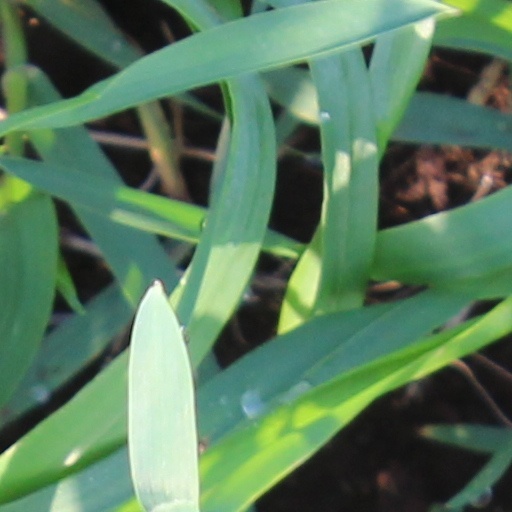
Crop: wheat